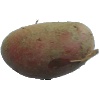
Label: Potato Red 1